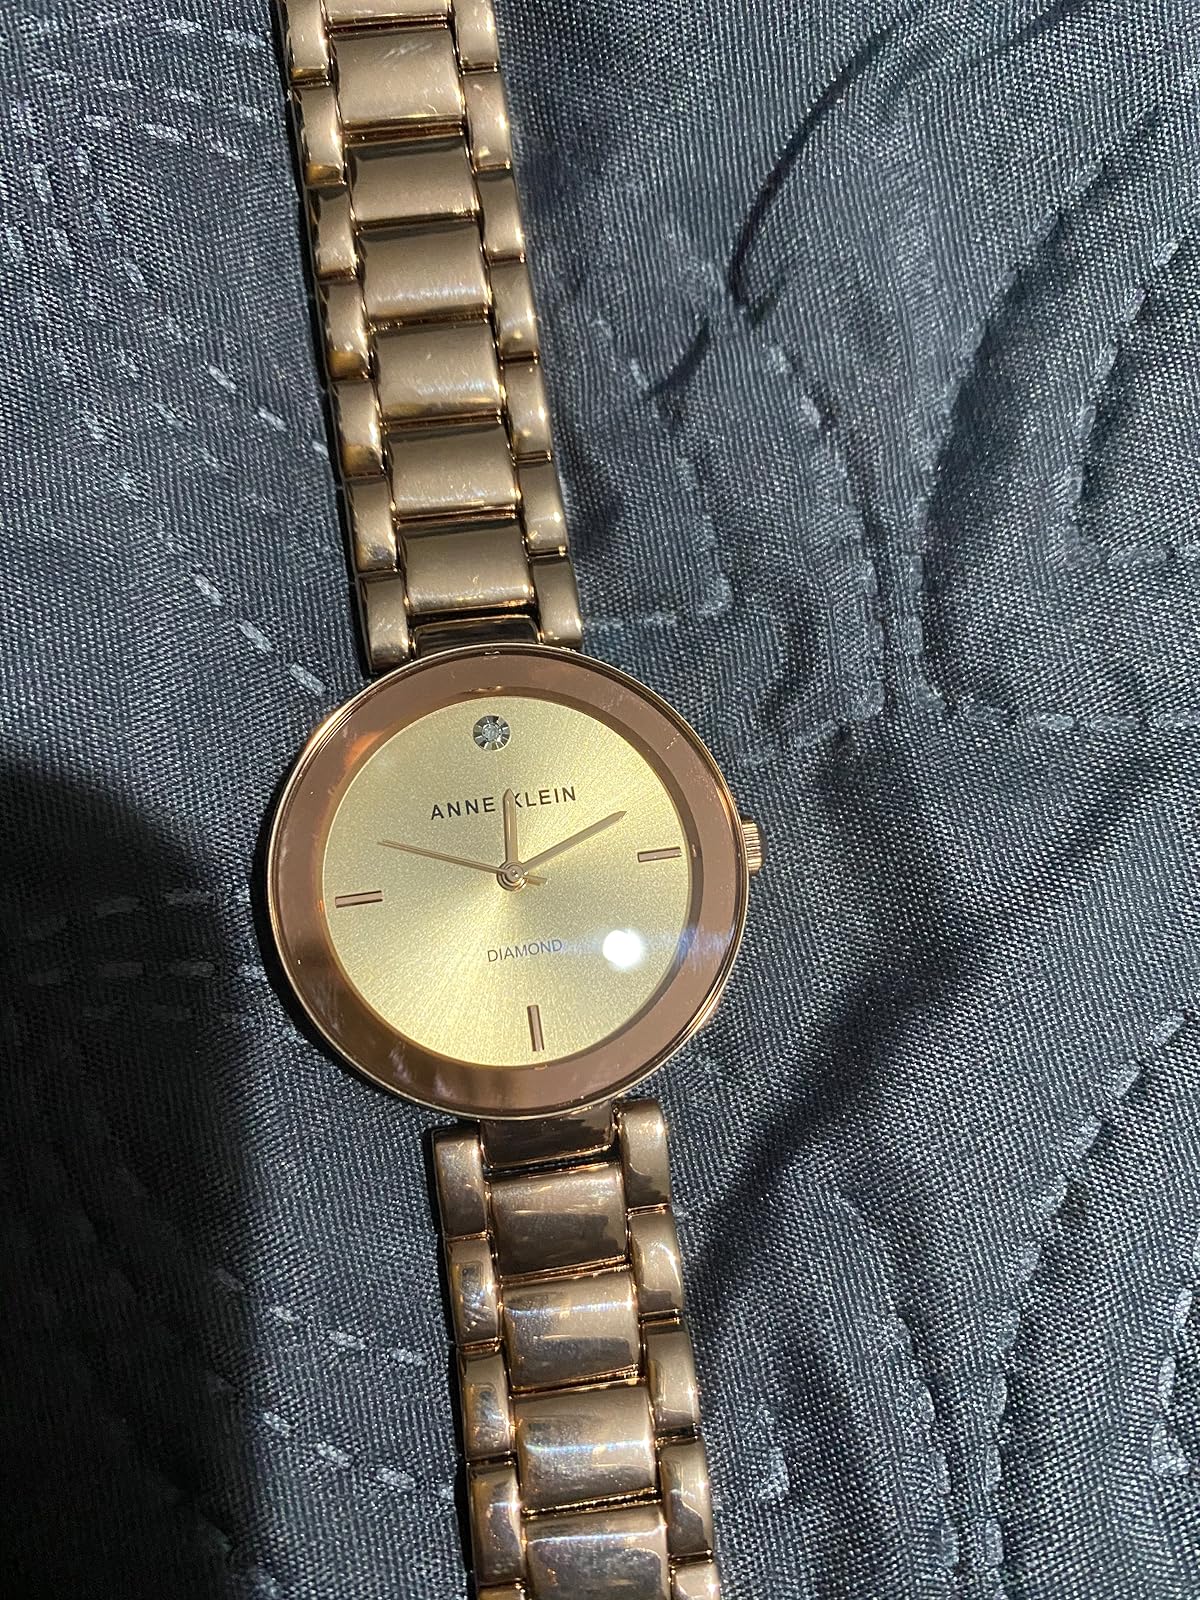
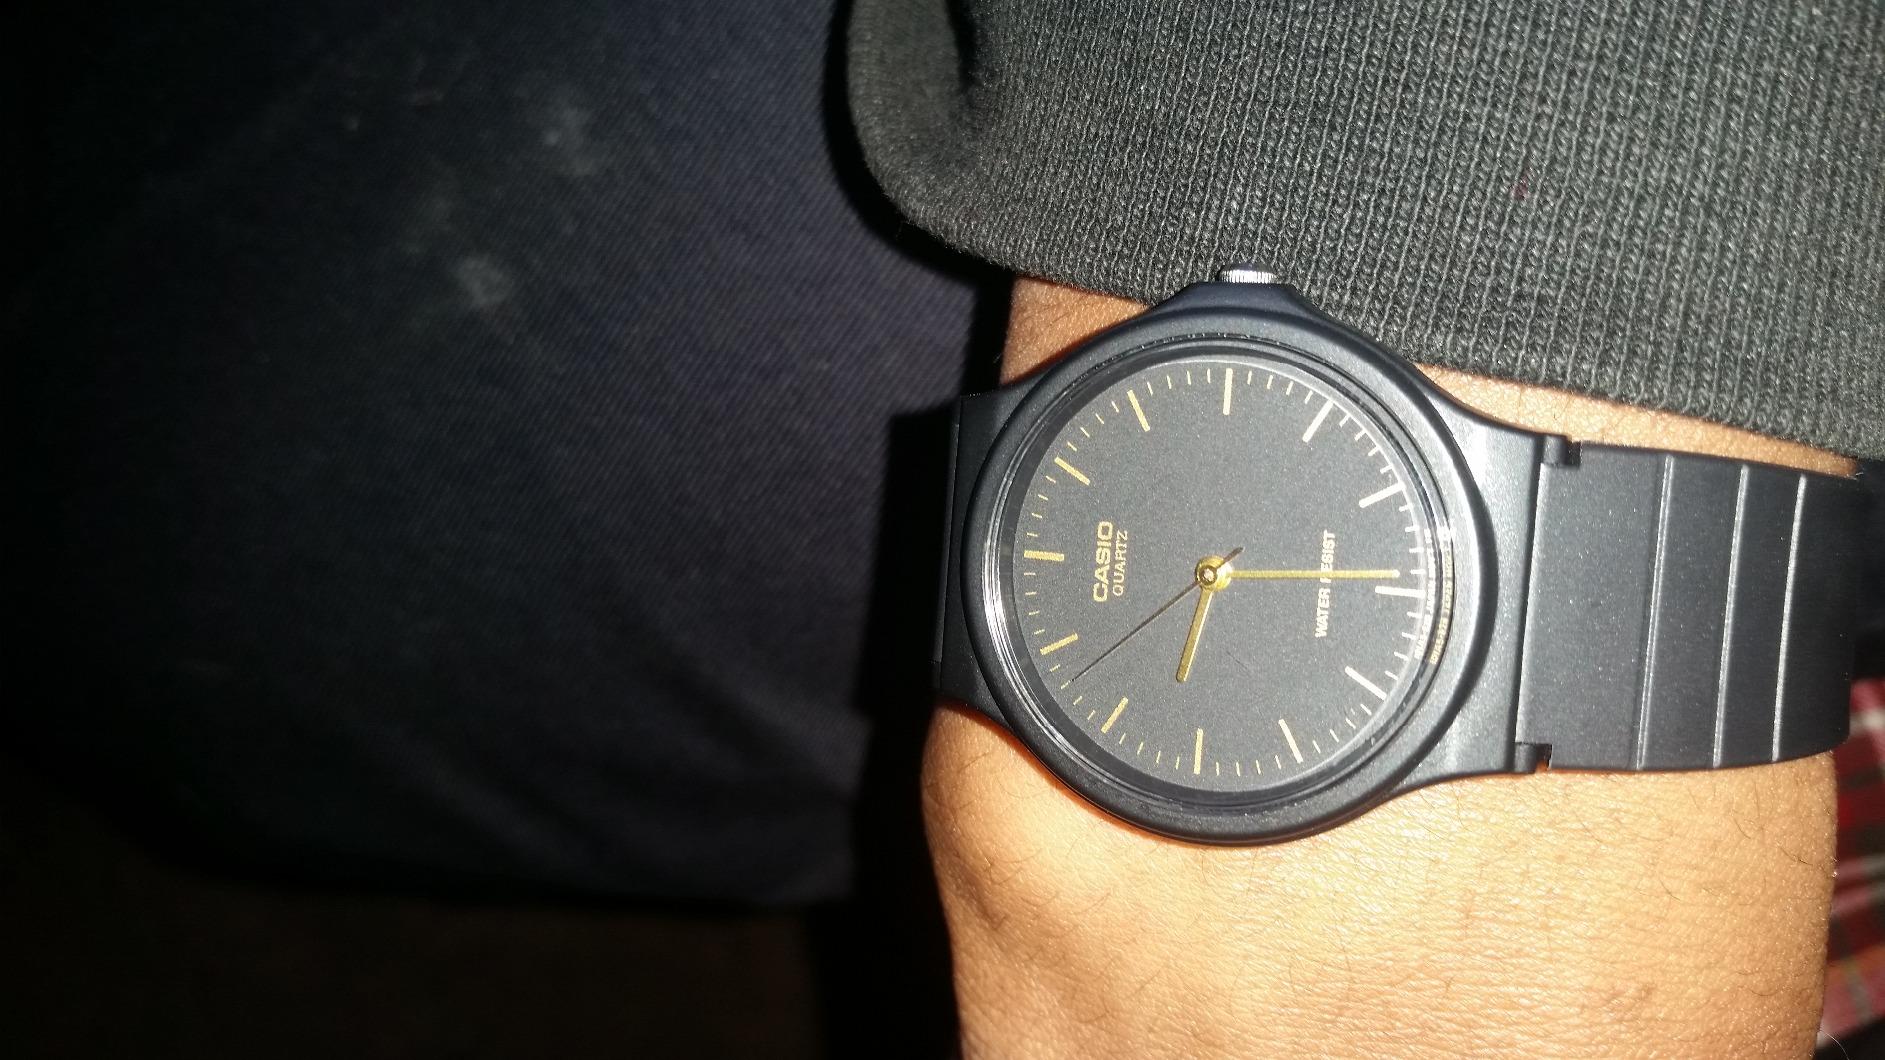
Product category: accessories_watch
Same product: no